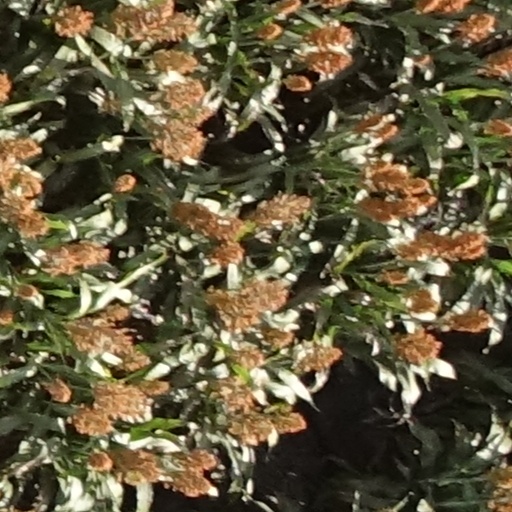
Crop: sorghum